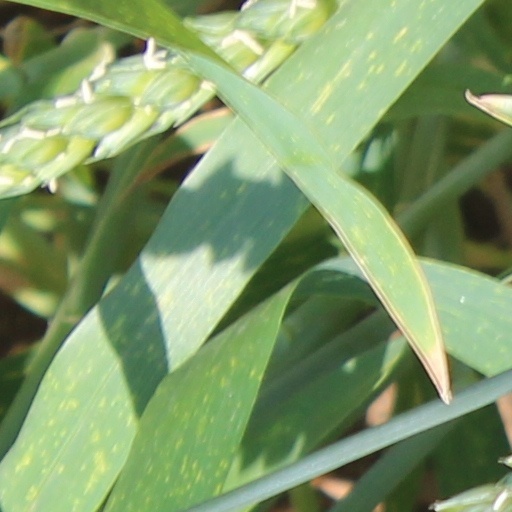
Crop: wheat